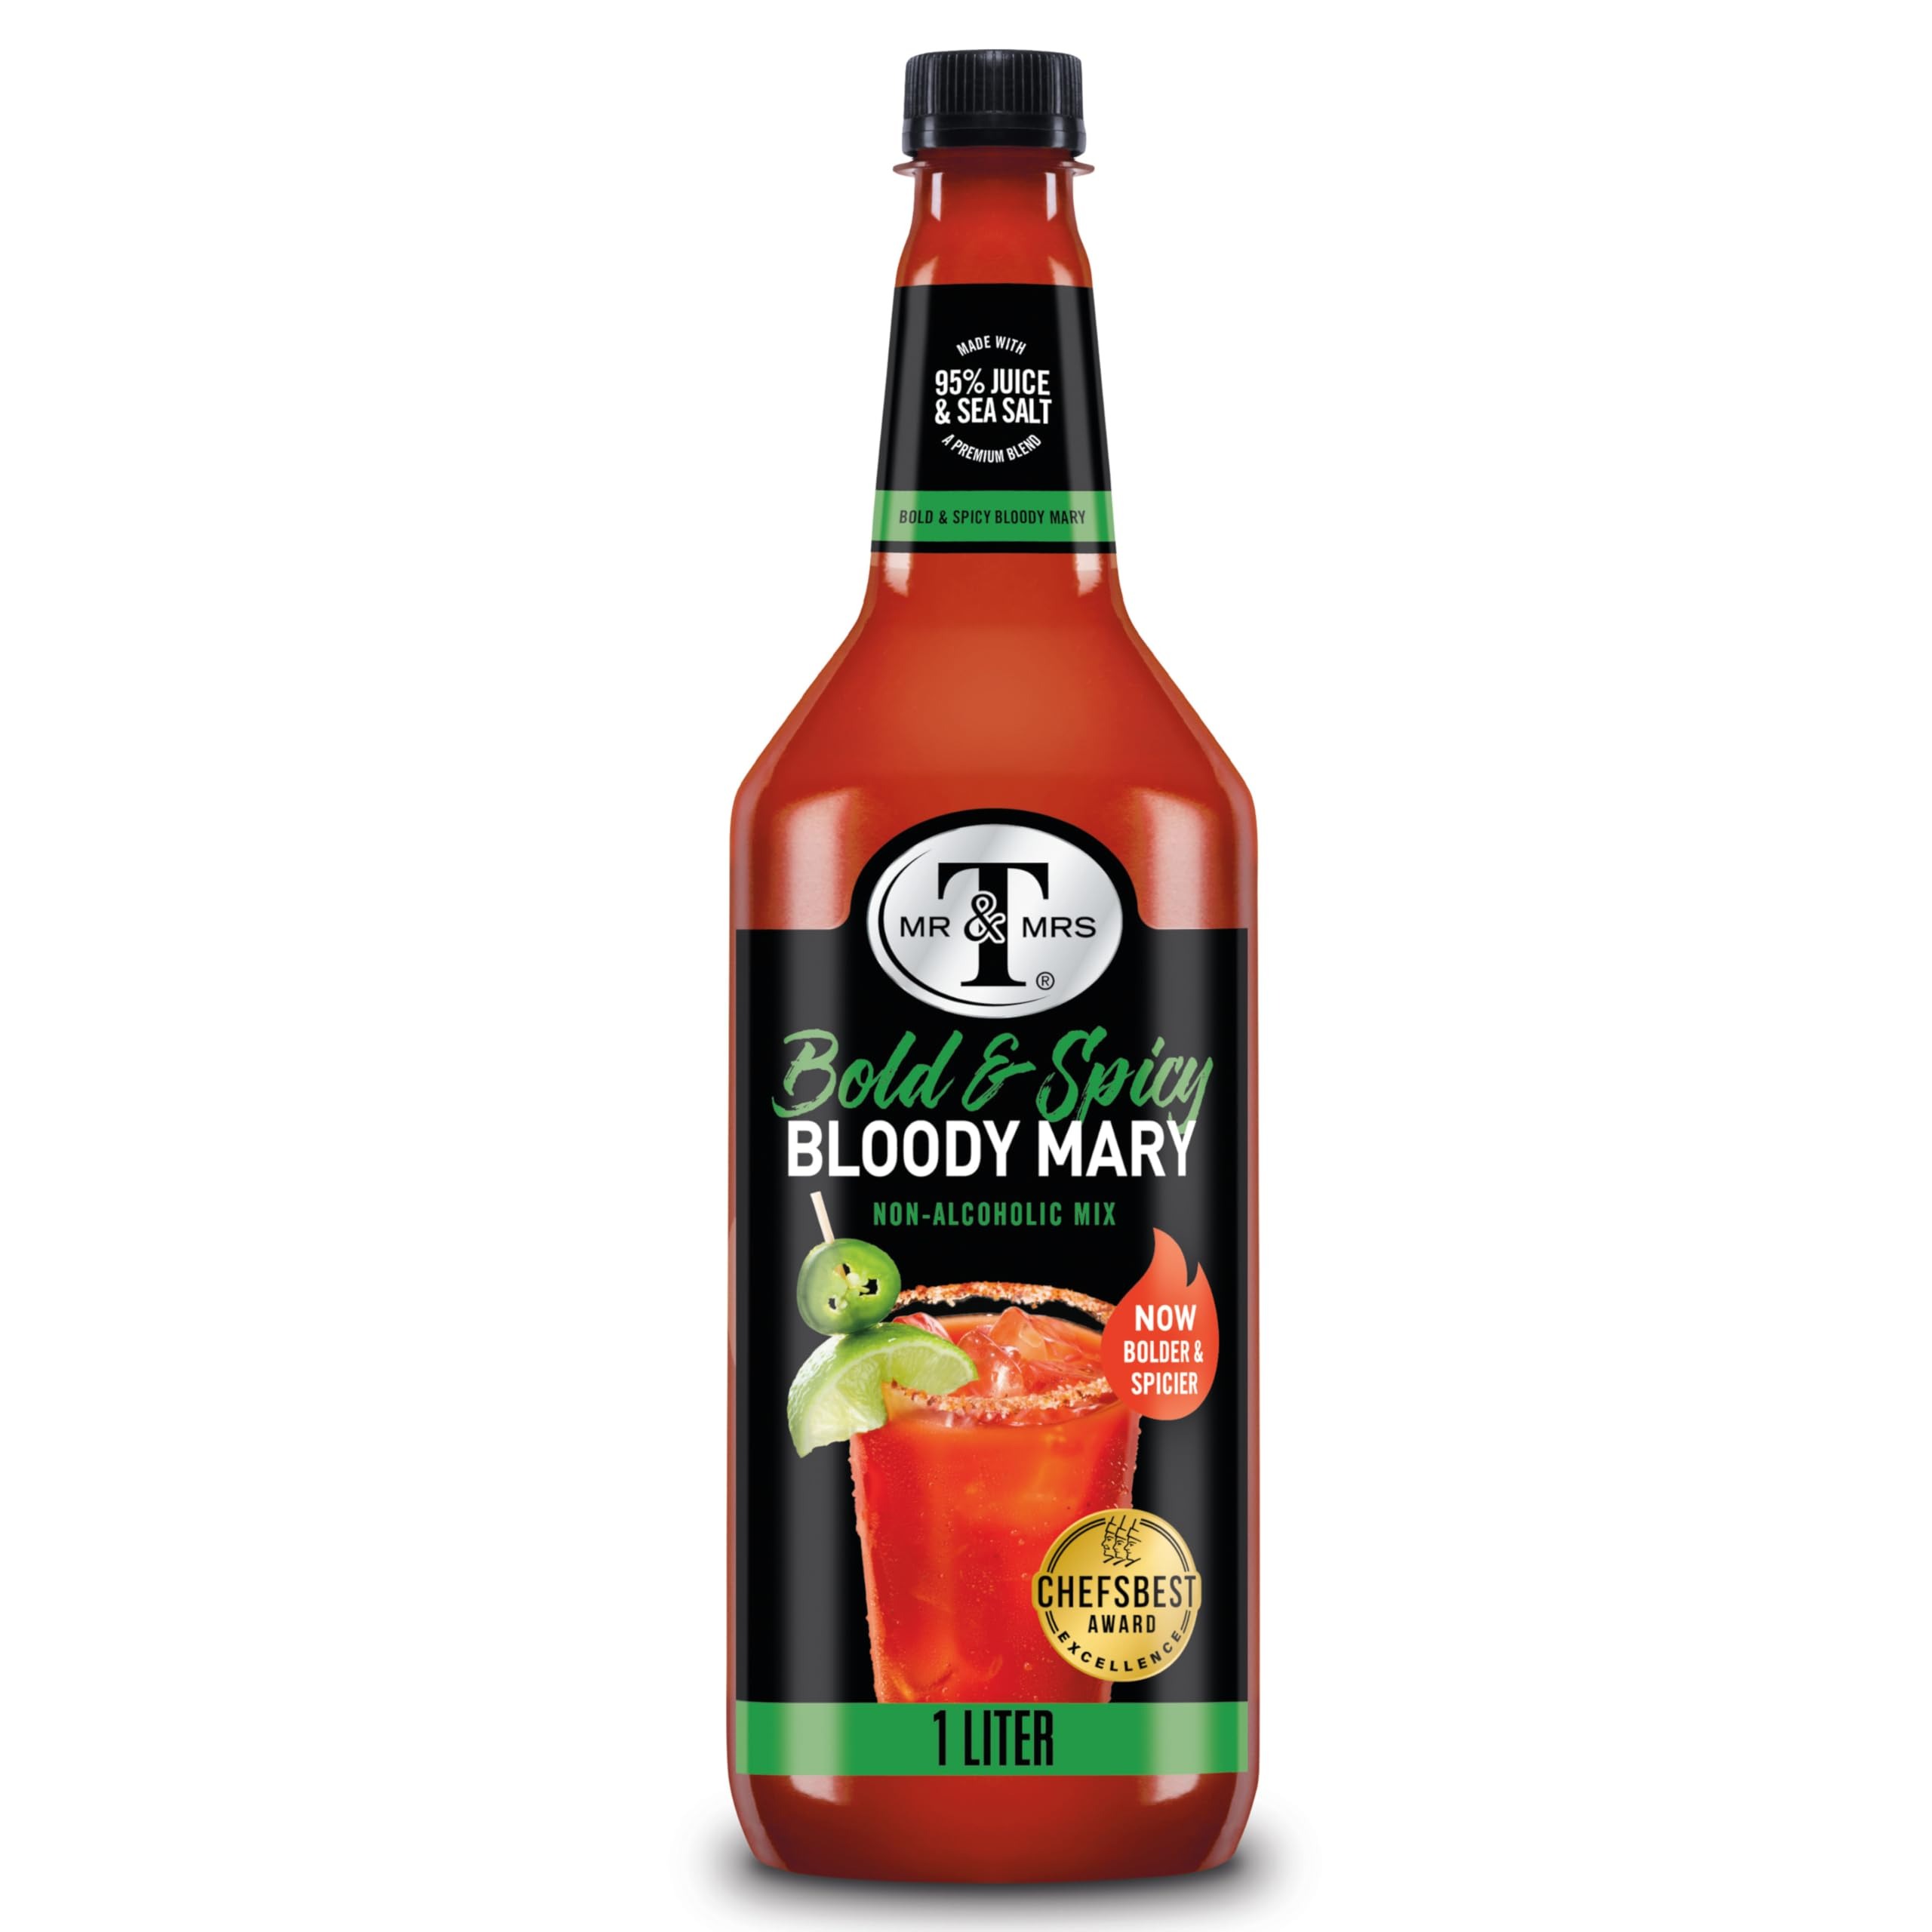
Item Name: Mr. & Mrs. T Bold & Spicy Bloody Mary Mix, 1 Liter Bottle
Bullet Point 1: Product Type:Grocery
Bullet Point 2: Item Package Dimension:27.94 cm L X 7.62 cm W X7.111 cm H
Bullet Point 3: Item Package Weight:2.45 lbs
Bullet Point 4: Country Of Origin: United States
Value: 1.0
Unit: Count

Price: 4.48